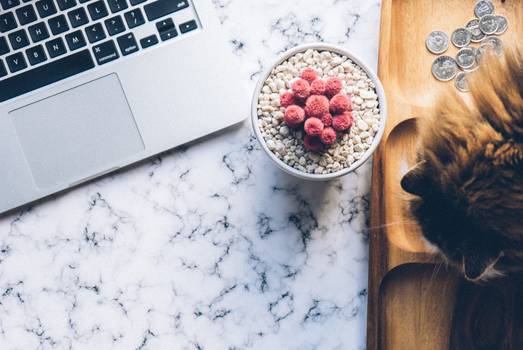
Label: No Watermark